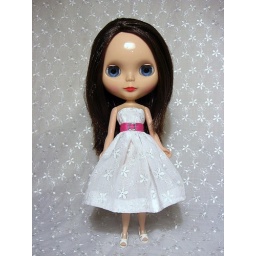
Tory in white dress